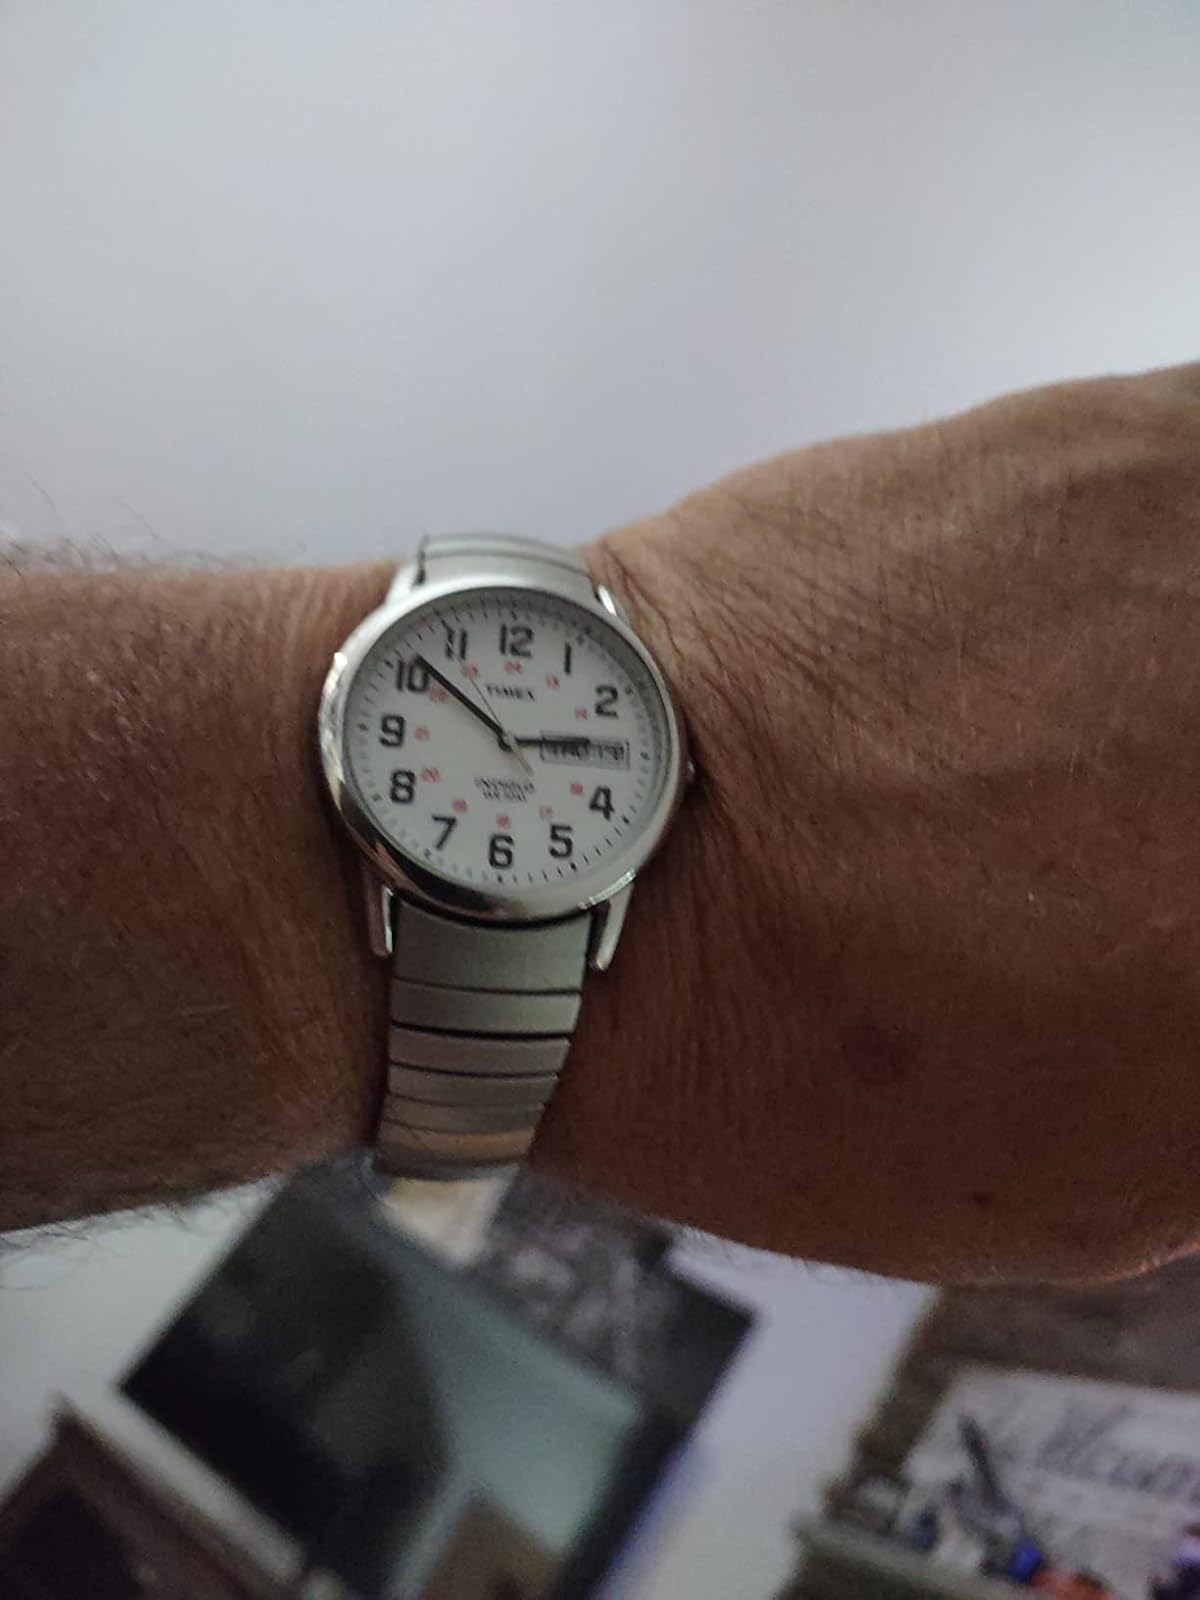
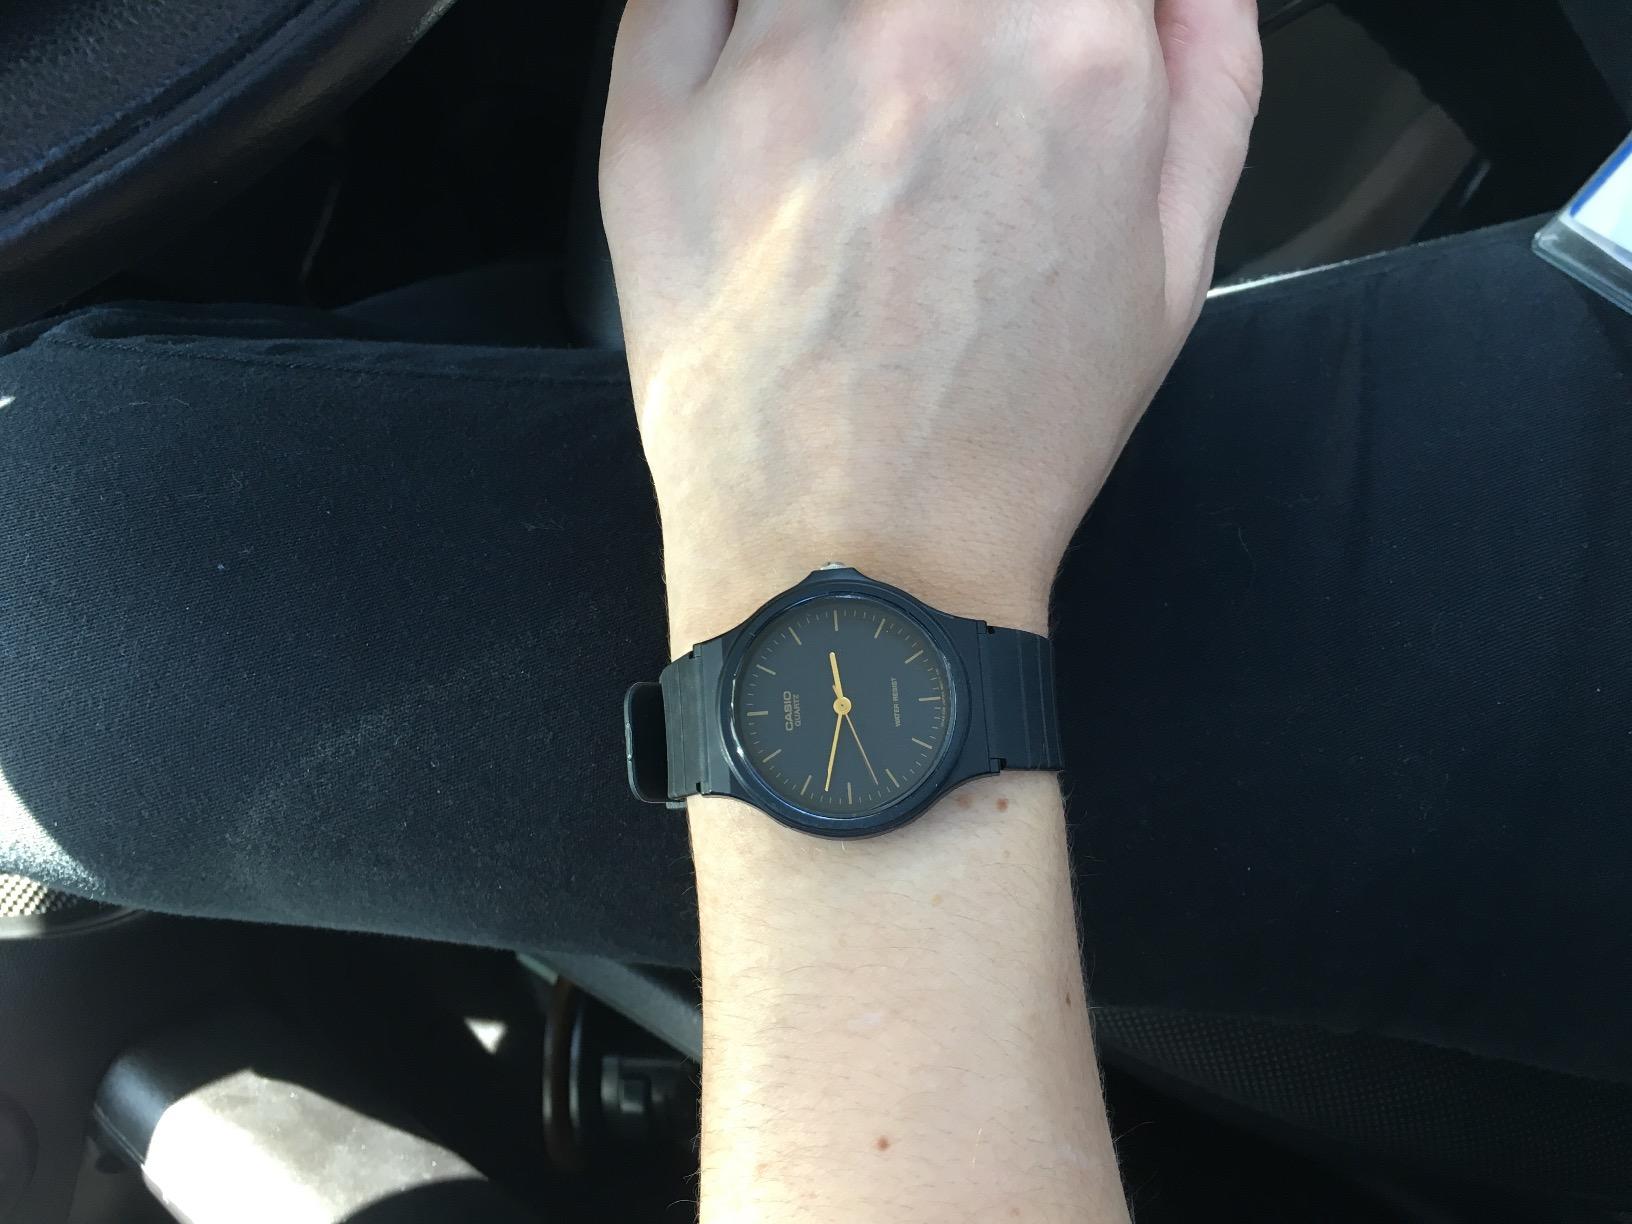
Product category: accessories_watch
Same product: no